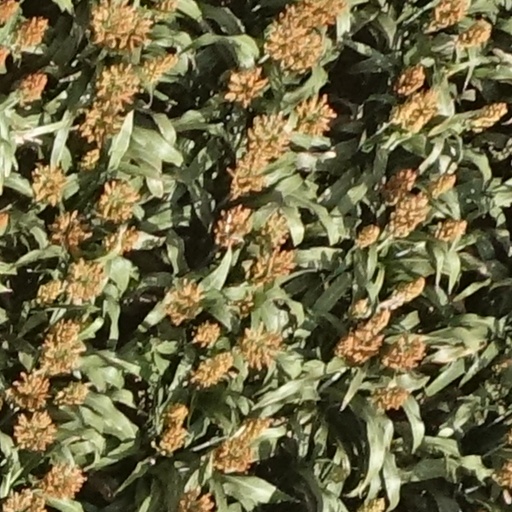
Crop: sorghum